Zhang Kexin

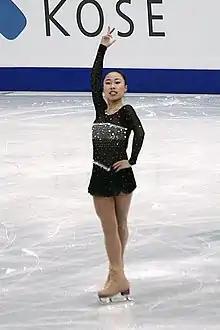

Zhang Kexin (born October 17, 1995) is a Chinese former figure skater. She is the 2014 Chinese national champion.